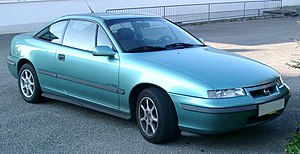
Opel Calibra / Design / Facelift
Opel Calibra var en sportscoupé fra Opel, produceret mellem sommeren 1990 og sommeren 1997. Den var baseret på den i efteråret 1988 introducerede Opel Vectra A.